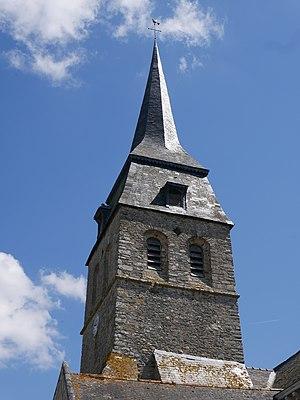
Clocher de l'église Saint-Pierre de Cherré (Maine-et-Loire, France).
Cherré est une ancienne commune française située dans le département de Maine-et-Loire, en région Pays de la Loire.